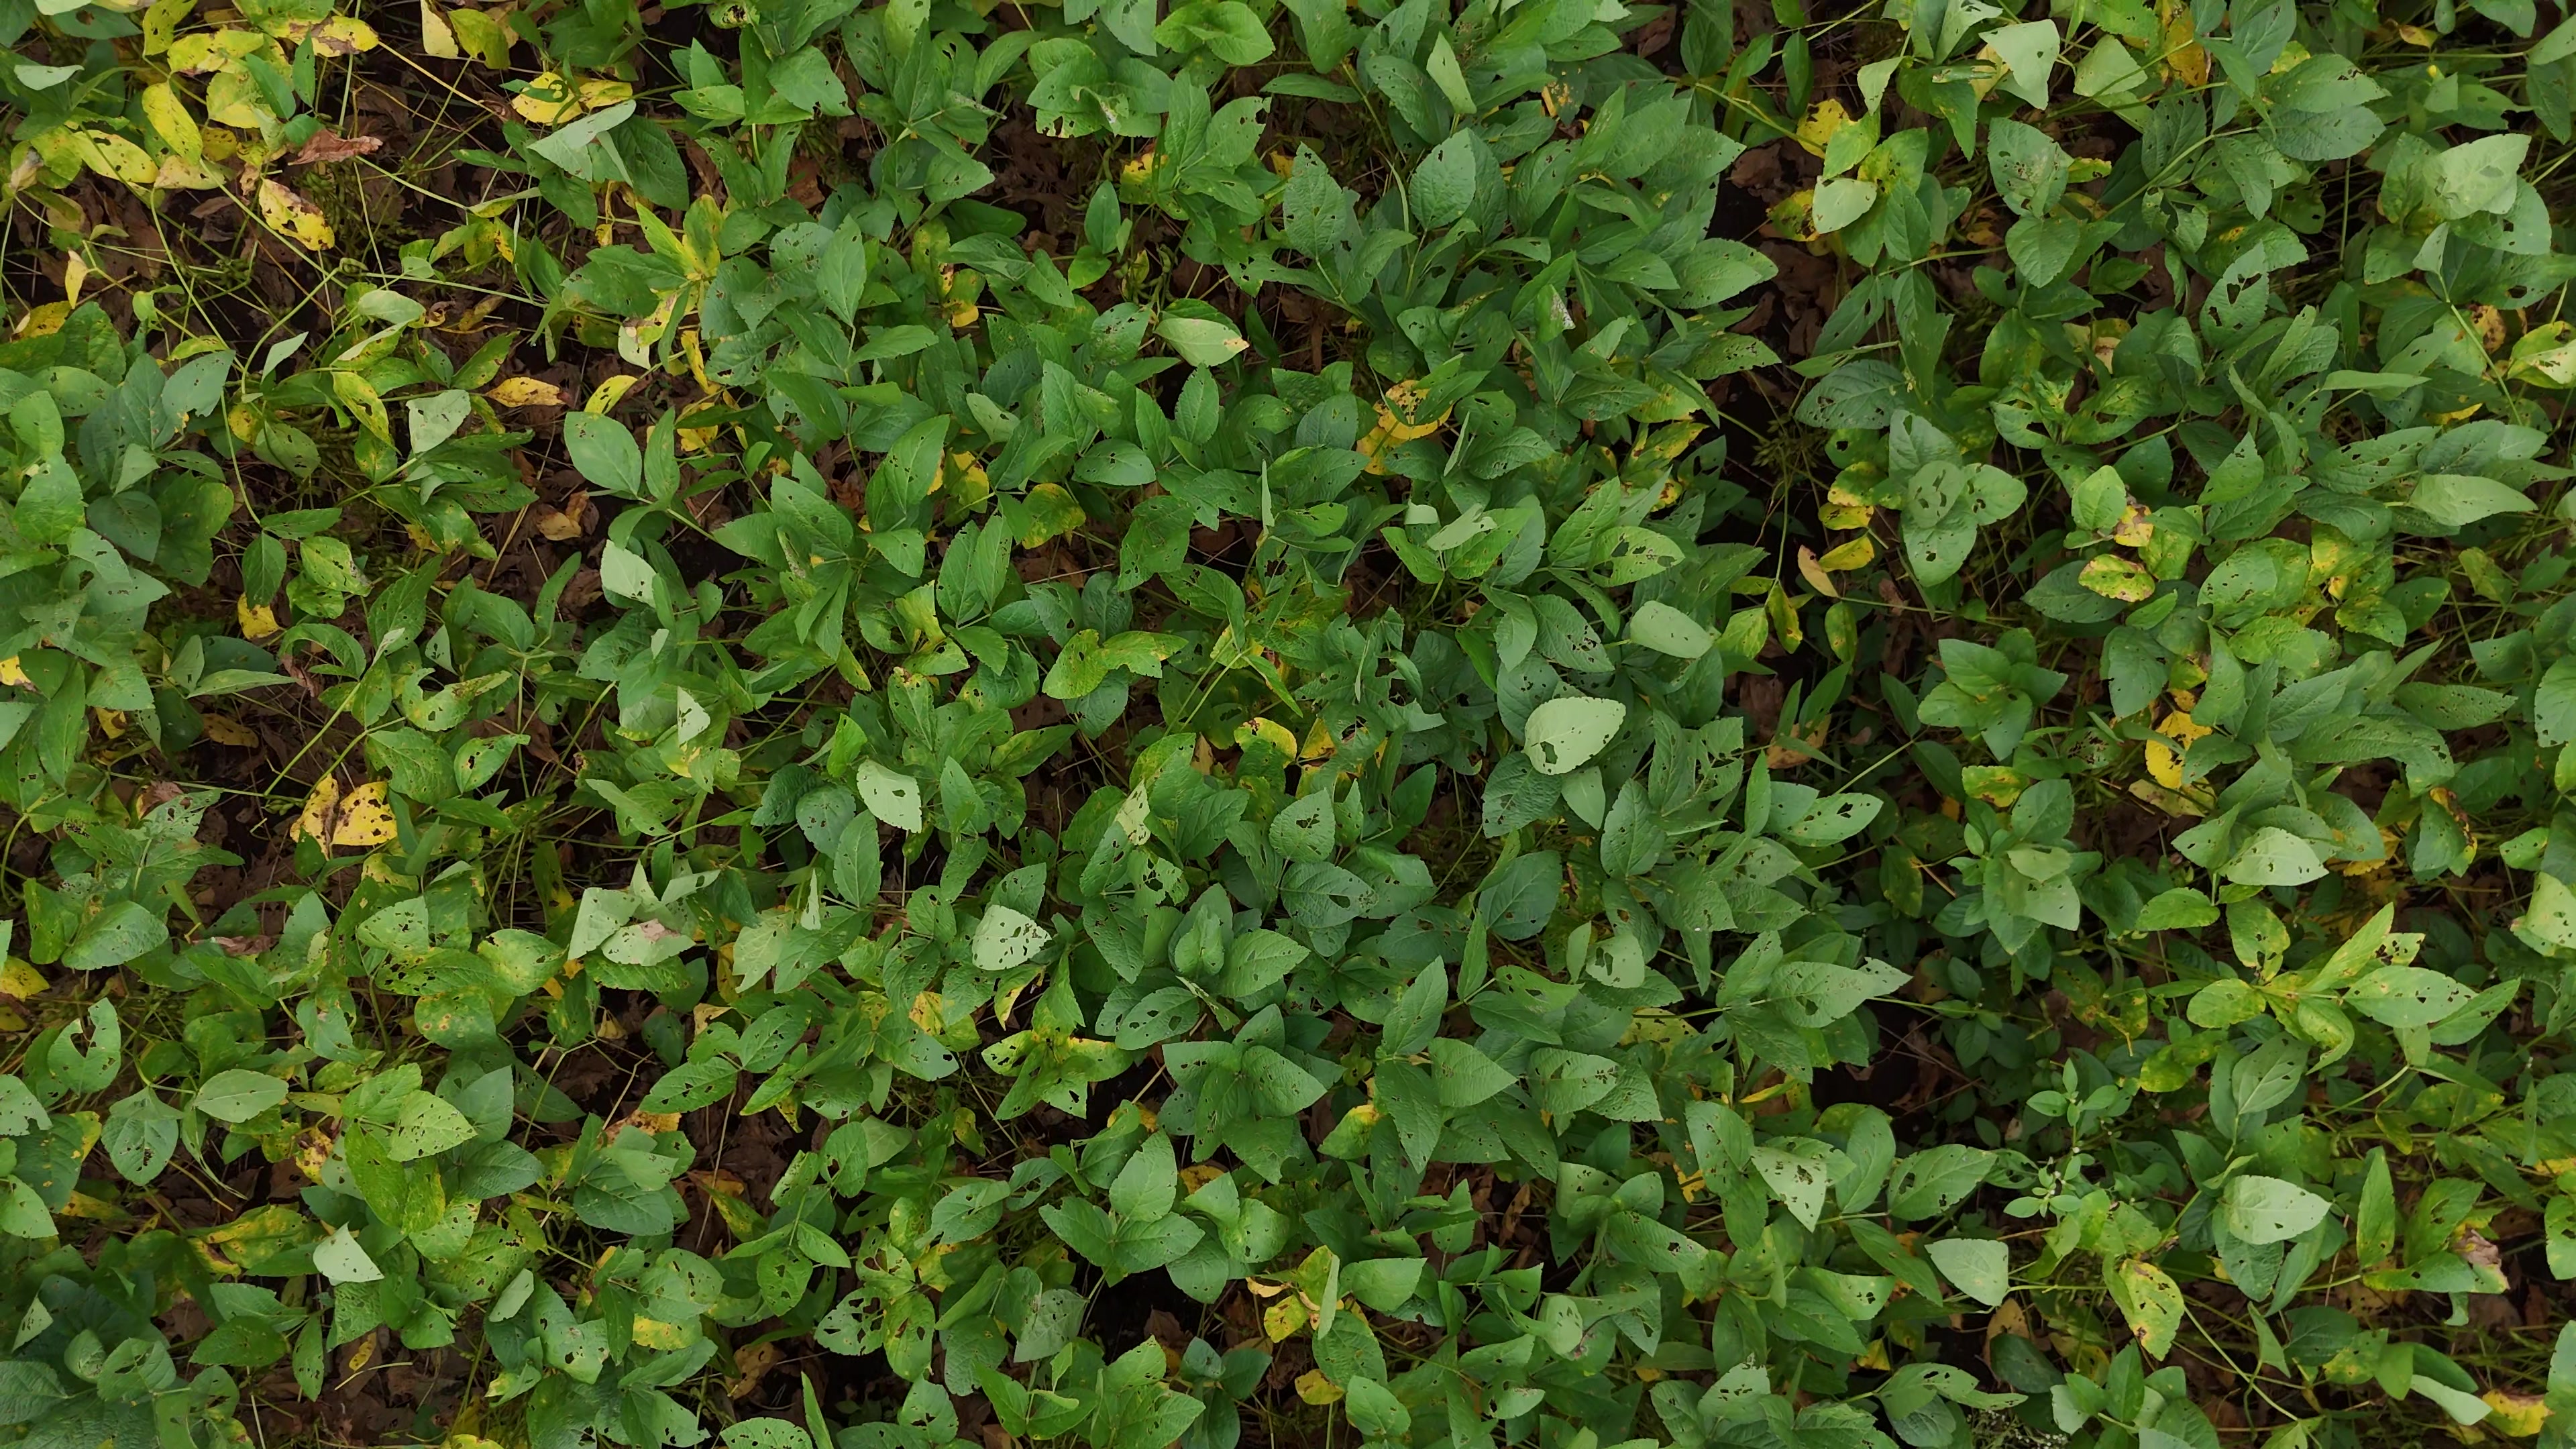
Label: Rust